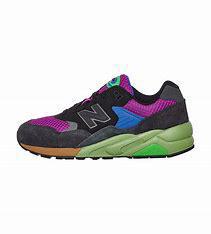
Brand: New
Model: Balance 100